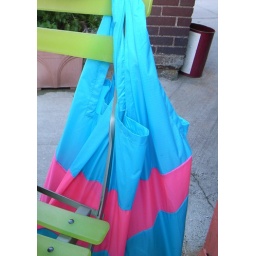
pink and blue in williamsburg